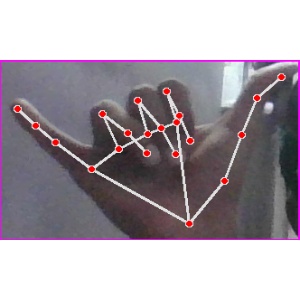
अक्षर: य